Ben Lessy

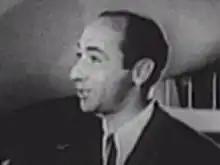
In "Second Chorus" (1940)

Ben Lessy (born Benjamin Lesinsky; April 29, 1902 – October 30, 1992) was an American nightclub comedian and television and film actor.